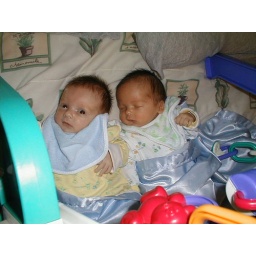
0403 boys with toys in bed